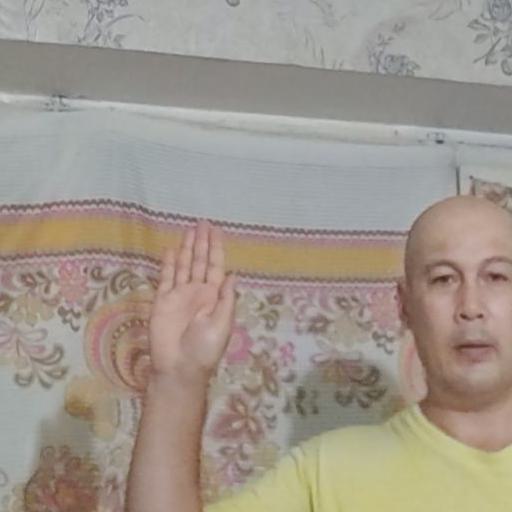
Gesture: stop